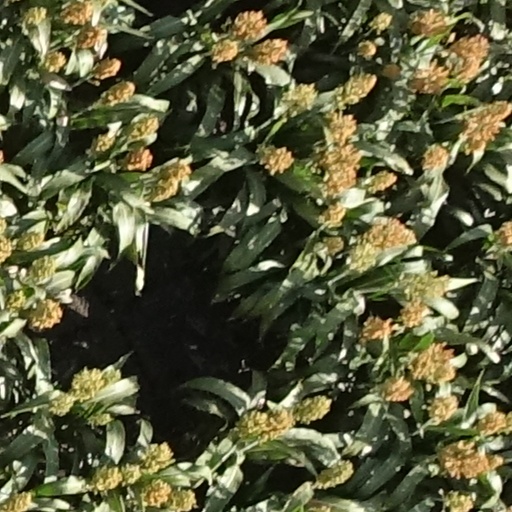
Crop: sorghum